Hampi

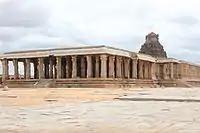
Pattabhirama temple in Hampi suburbs

The "Vitthala" temple has a "Garuda shrine" in the form of a stone chariot in the courtyard; it is an often-pictured symbol of Hampi. Above the chariot is a tower, which was removed during 1940s, as per historian Dr.S.Shettar. In the front of the stone chariot is a large, square, open-pillared, axial "sabha mandapa", or community hall. The mandapa has four sections, two of which are aligned with the temple sanctum. The mandapa has 56 carved stone beams of different diameters, shape, length and surface finish that produces musical sounds when struck; according to local traditional belief, this hall was used for public celebrations of music and dancing. It is classified as Karakkoil, a temple fashioned after temple chariots which are taken in procession around the temple during festivals.